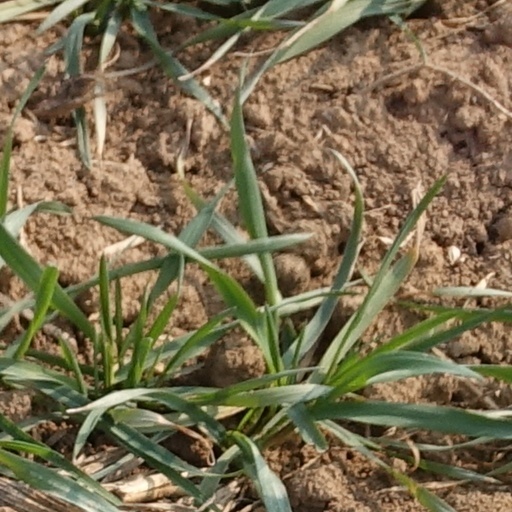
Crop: wheat